Azali (film)

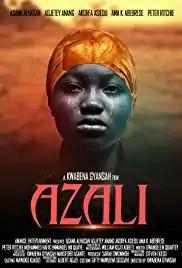
Film poster

Azali is a 2018 Ghanaian drama film directed by Kwabena Gyansah. It was selected as the Ghanaian entry for the Best International Feature Film at the 92nd Academy Awards, but it was not nominated. It was the first time that Ghana had submitted a film for the Best International Feature Film Oscar.